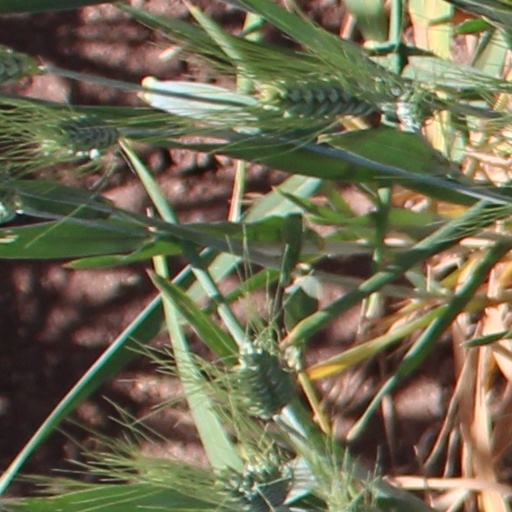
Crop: wheat